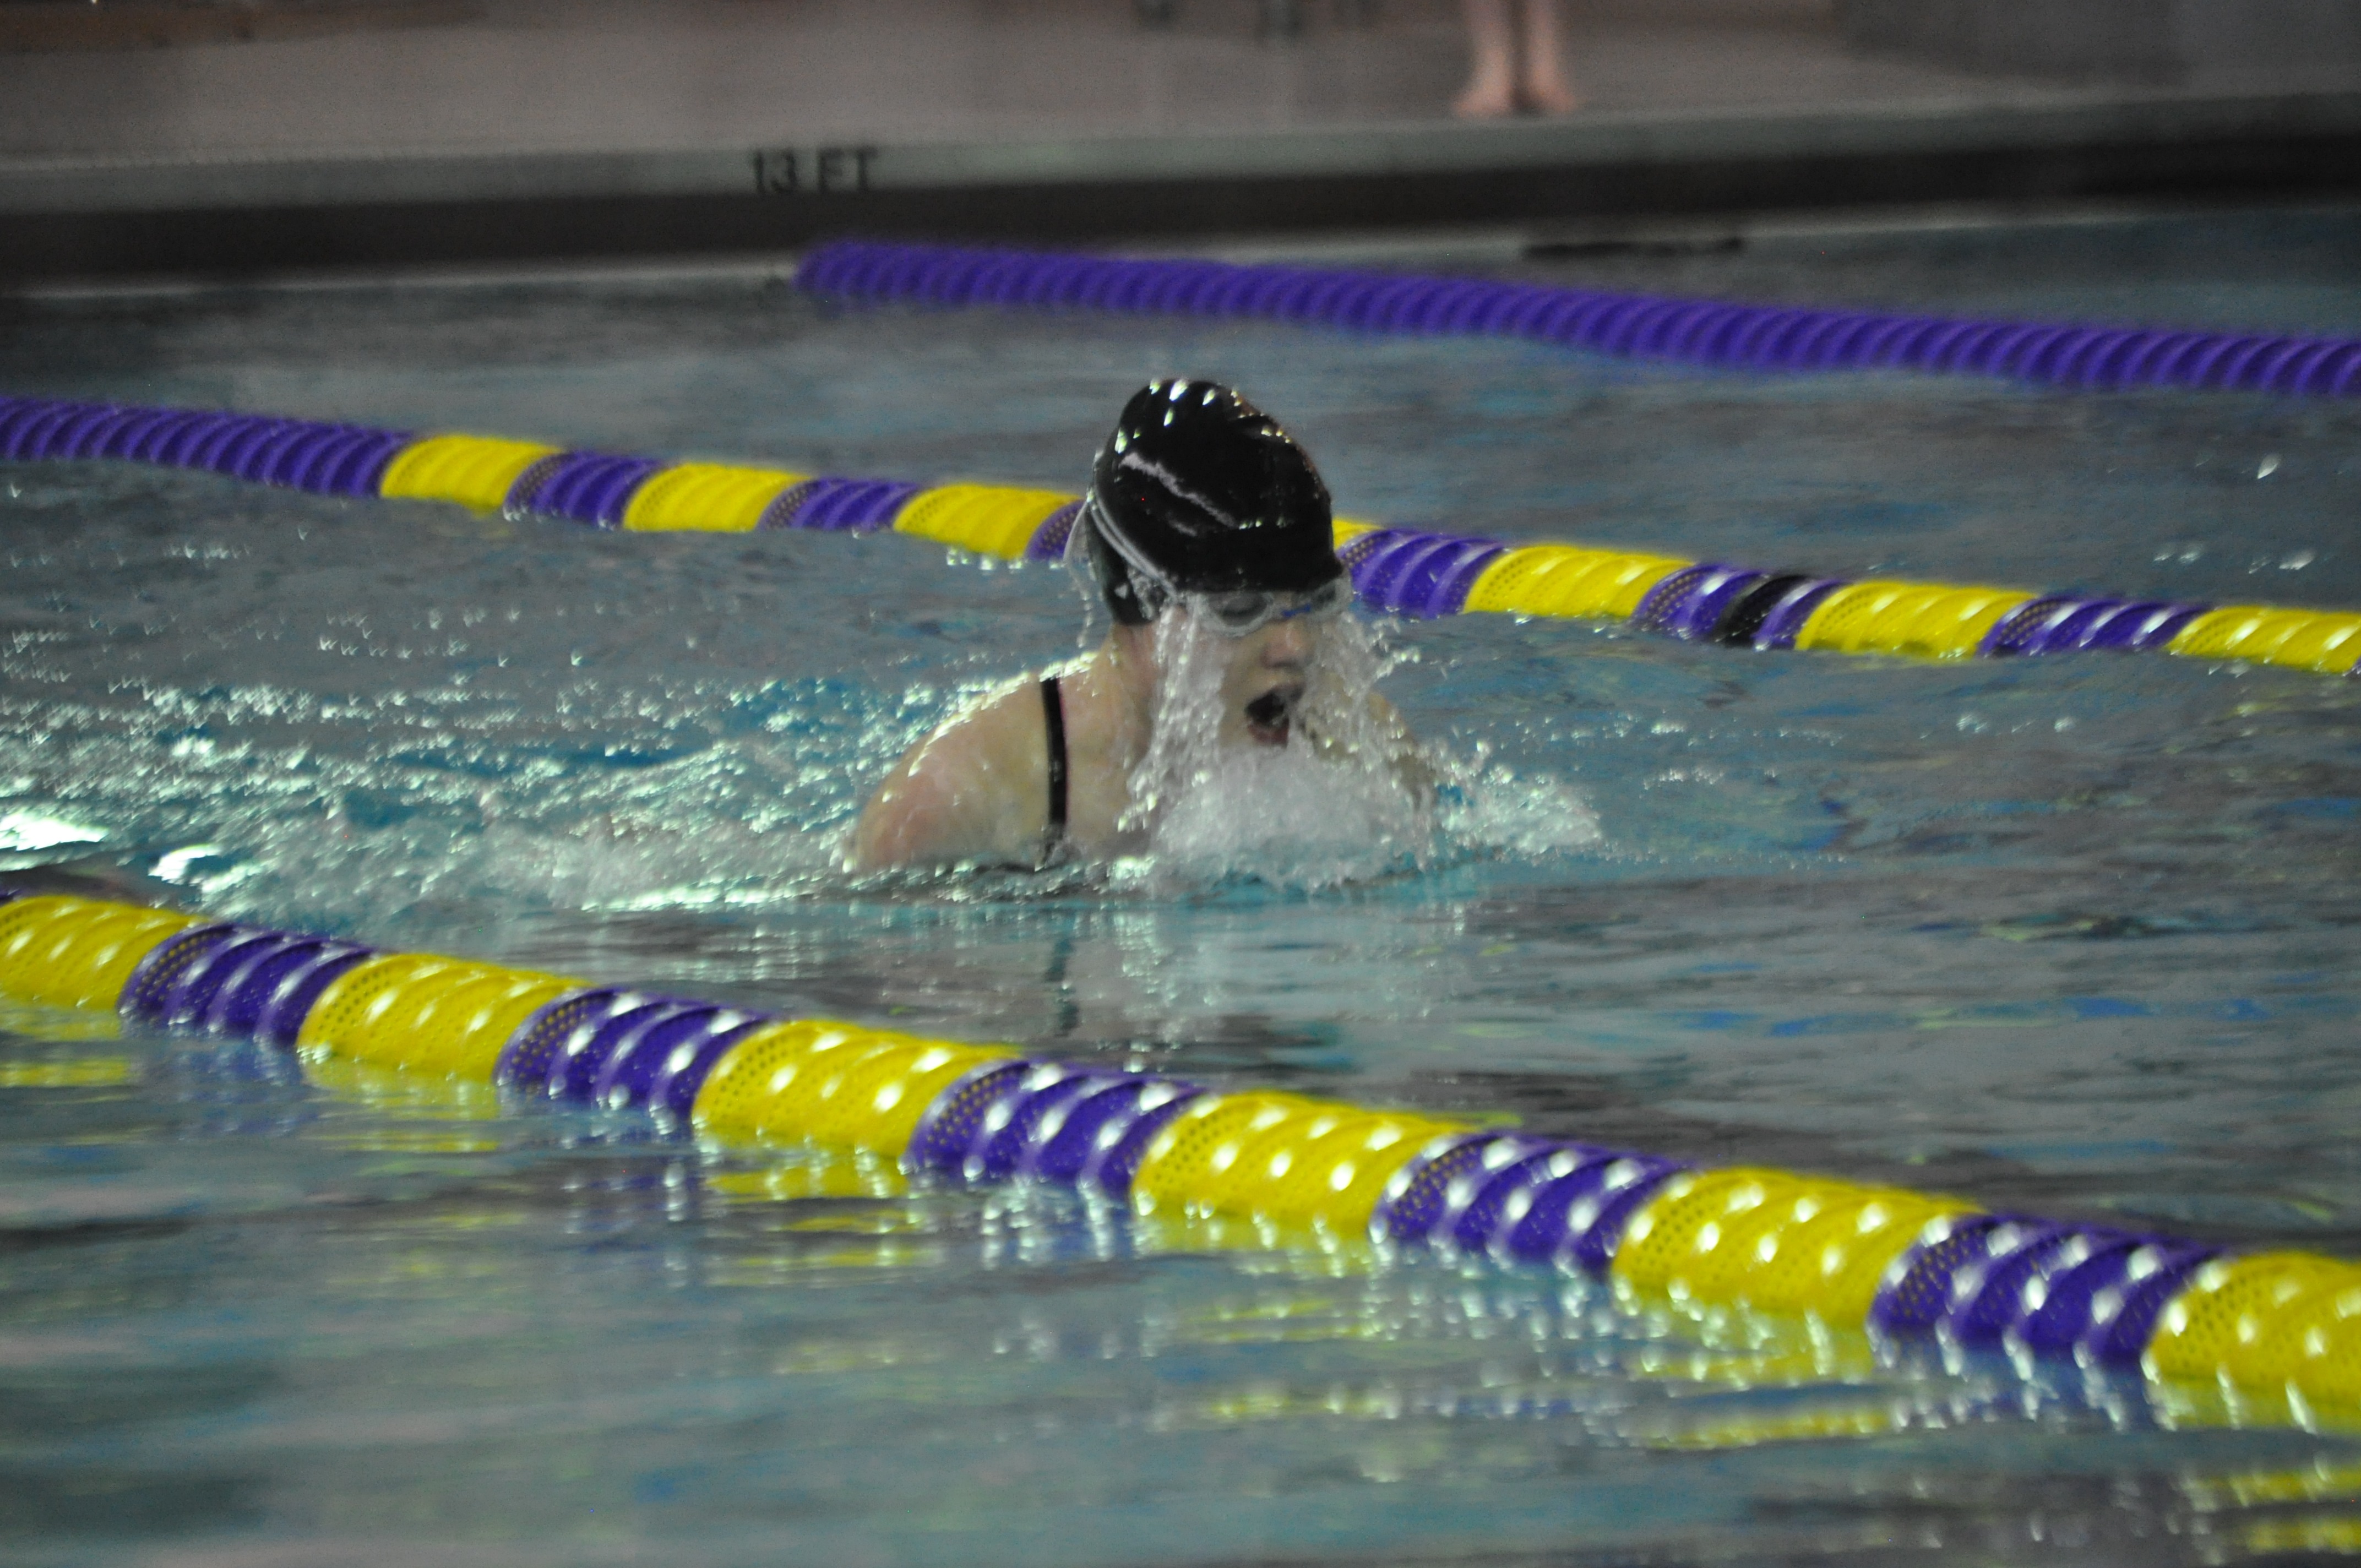
water, people, girl, woman, sport, recreation, female, swim, swimming pool, training, leisure, health, swimming, swimmer, competition, sports, goggles, swimsuit, fit, athlete, adult, water sport, outdoor recreation, breaststroke, individual sports, physical fitness, freestyle swimming, medley swimming